Paraguayan Spanish

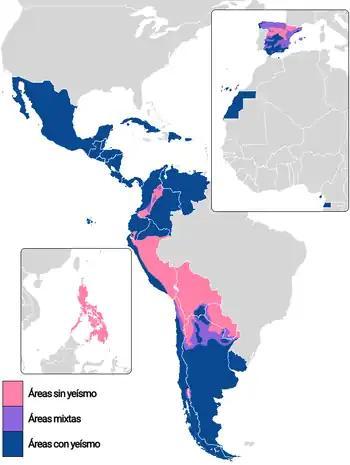
The pink areas are where Spanish speakers preserve the phoneme , represented by .

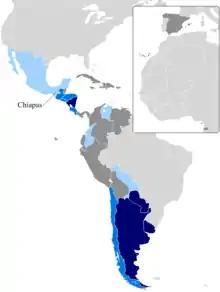
The regions in dark blue completely replace "tú" with "vos". In the regions in lighter blue, "tuteo" and "voseo" occur simultaneously. In the regions in grey, only "tuteo" occurs.

Typical Paraguayan Spanish has a strong influence from the sentence structure of Guarani as translated to Spanish, as well as the words and borrowed particles of Guarani for colloquial expressions. These are some common cases: